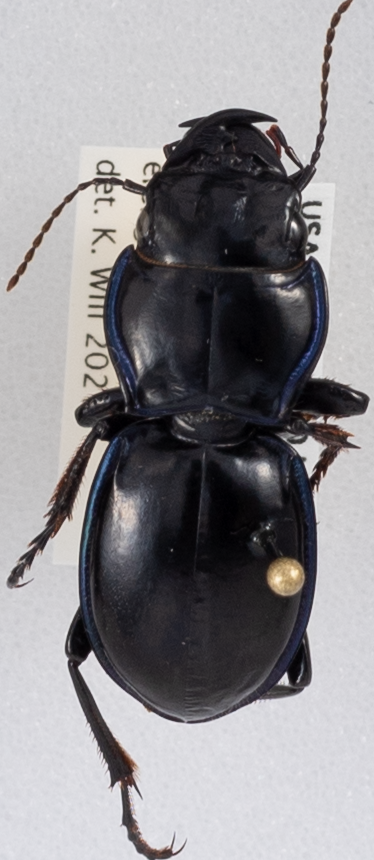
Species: Pasimachus elongatus
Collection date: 2020-08-26 04:00:00
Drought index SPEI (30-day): -1.852
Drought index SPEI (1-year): -1.45
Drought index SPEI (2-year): -1.01